Timpuri Noi

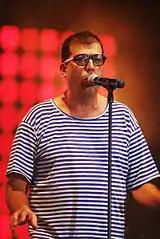
Adrian Pleşca (2008)

In 1997, the band was presented with one of the MCM French music television and Radio France Internationale "Decouvertes de Rock a l'Est" (Eastern European New Acts) Awards, performing in a special gala concert. (The previous year, Timpuri Noi had been interviewed for MTV Europe during the Golden Stag Festival in the Romanian city of Braşov.)